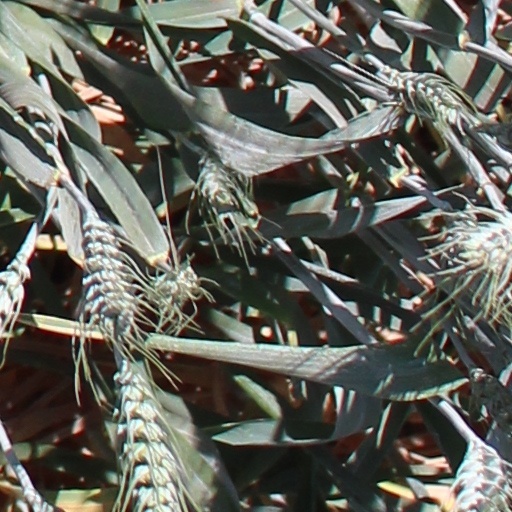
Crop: wheat